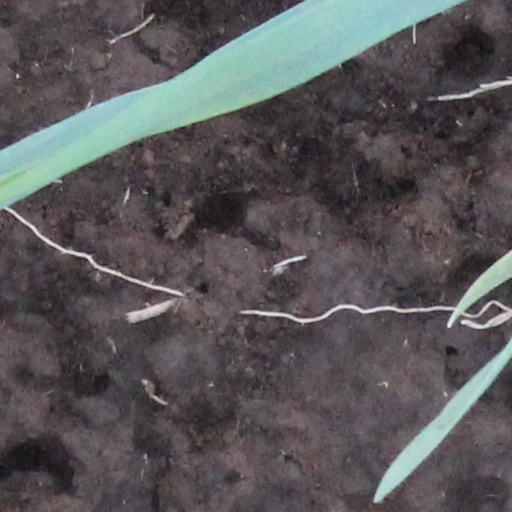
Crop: wheat